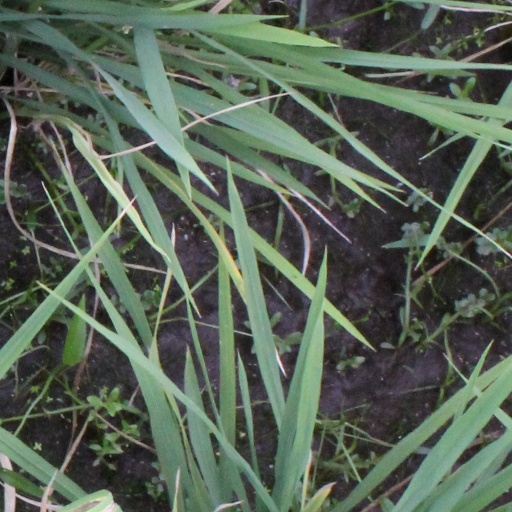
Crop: rice